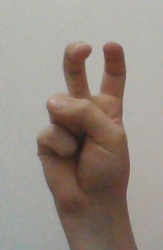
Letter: toot